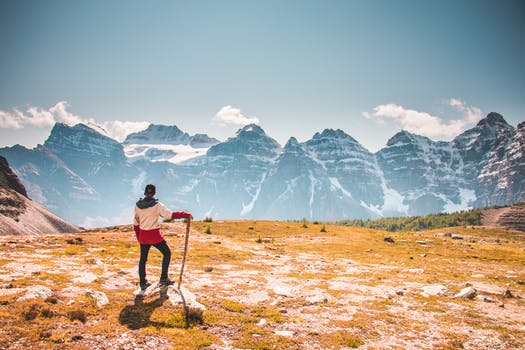
Label: No Watermark